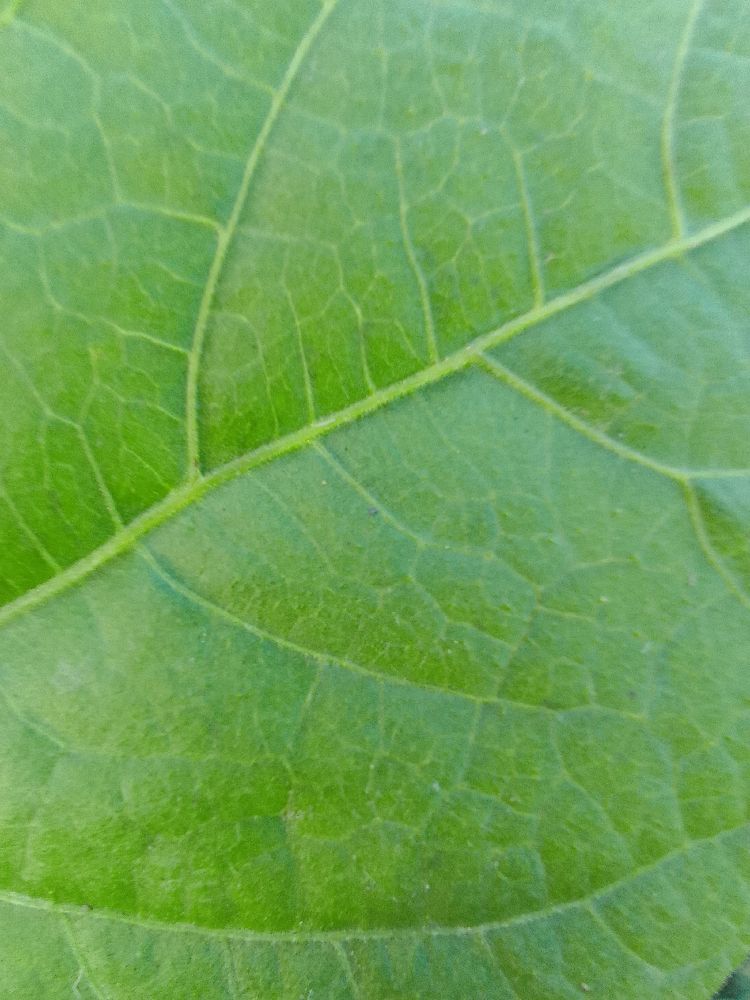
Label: healthy